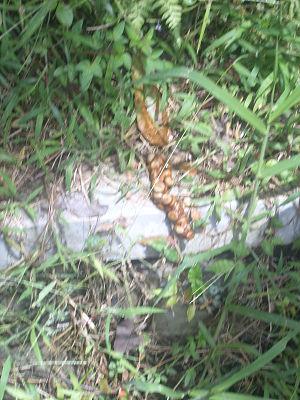
Le kopi luwak est un café récolté dans les excréments d'une civette asiatique, le luwak de la famille des viverridés, du fait d'une digestion quasi absente.